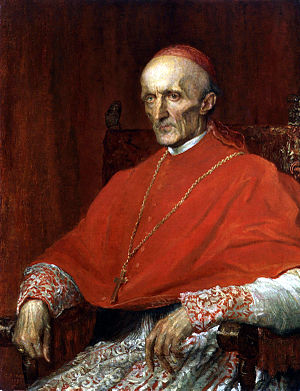
George Frederic Watts
George Frederick Watts, Kardinal Manning, 1882, National Portrait Gallery.
George Frederic Watts var en engelsk maler og skulptør/billedhugger.